Arturo Frondizi

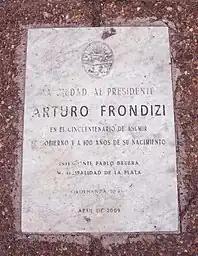
Plaque in honor of Arturo Frondizi, La Plata.

The Frondizi government suffered great pressure from the military, suffering twenty-six military uprisings and six coup attempts. With Alsogaray's resignation in 1961, strikes by public employees, workers, and unions, and elections looming, Frondizi decided to reverse course and admit a relative participation of Peronism through alternative or neo-Peronist parties (Popular Union, Labor Party, Tres Banderas, etc.). He then ordered the national legislative elections to be held on March 18, 1962, coinciding with some provincial gubernatorial elections, including that of the crucial province of Buenos Aires.